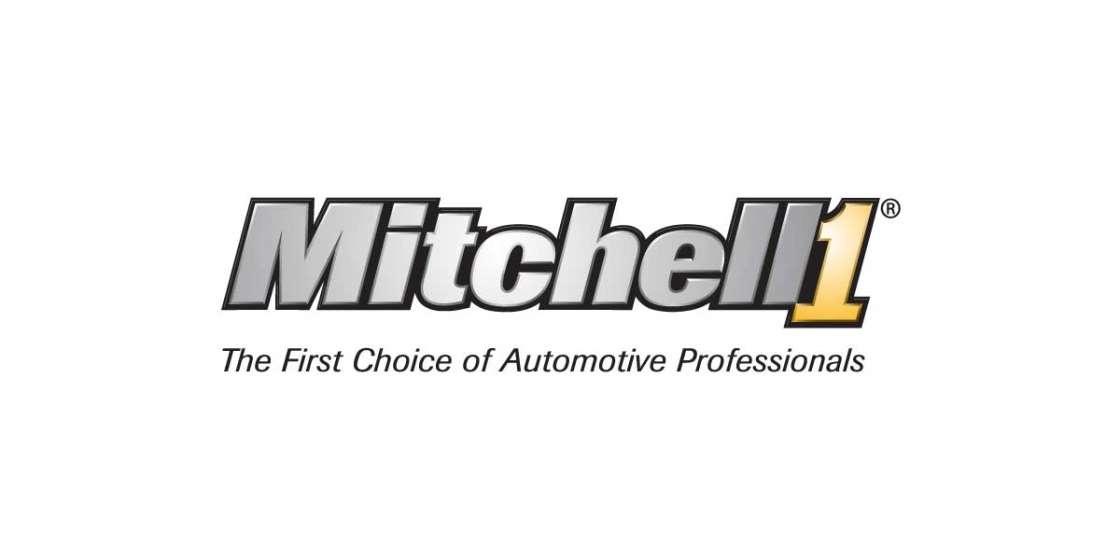
Mitchell online subscription
2024 Mitchell Online account Car workshop repair software information 1 year or 6 months or 1 month
Brand: sinnak
Category: Software > Computer Software > Business & Productivity Software > Customer Relationship Management (CRM) Software